Sesso nero

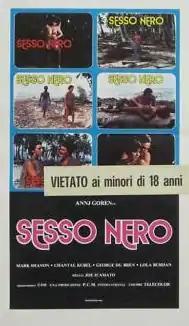
Film poster (Italian theatrical release)

Sesso nero (literally: "Black sex"; internationally: Sexy Erotic Love; United States DVD release: Exotic Malice) is a 1980 Italian adult drama film starring Mark Shannon, Annj Goren, Lucia Ramirez, and George Eastman, who also wrote the screenplay. It was produced, directed and photographed by Joe D'Amato.